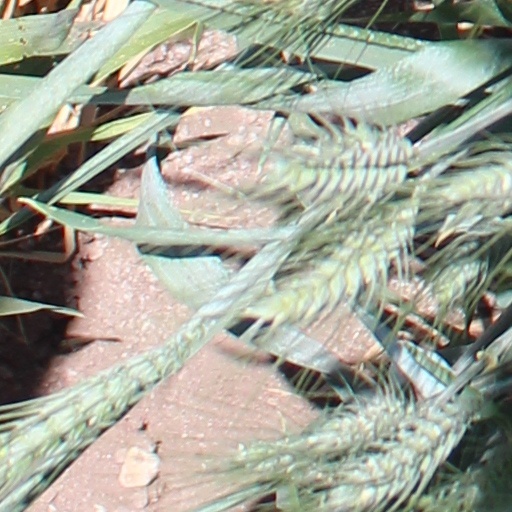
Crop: wheat